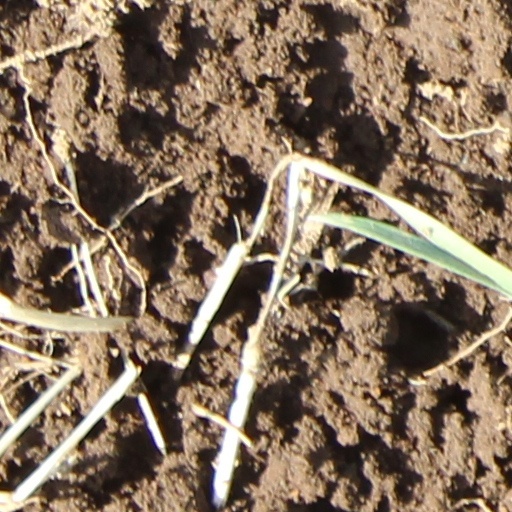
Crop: wheat